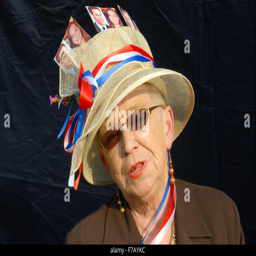
elderly woman wearing a hat with pictures of the royal family